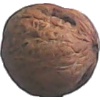
Label: walnut